Memrise

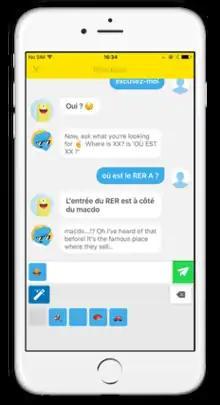
Chatbot on the Memrise app for iPhone.

Users of the platform have the ability to create personalized "courses," which consist of curated lists of words and phrases that can be accompanied by audio and pictures. These courses can be used for individual learning purposes or shared with the community by making them publicly available in the course catalogue. This feature has led to the accumulation of a diverse range of "community courses" over time, which has proven useful for studying languages with limited resources or those of niche interest, in addition to the more popular languages.